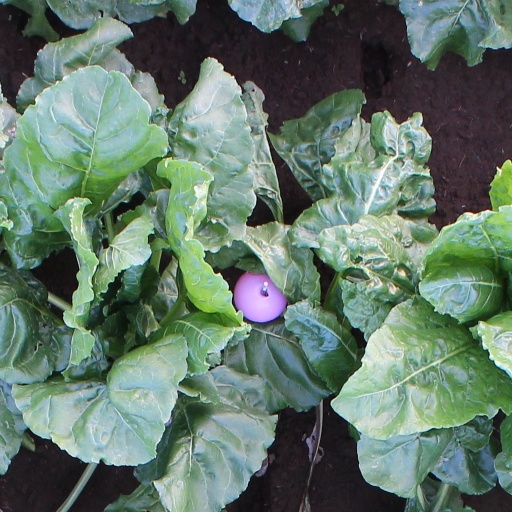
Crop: sugar beet